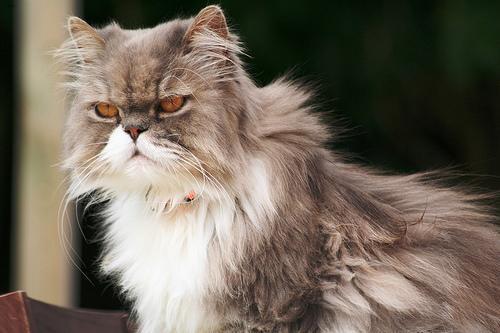
Persian